Personal life of Clint Eastwood

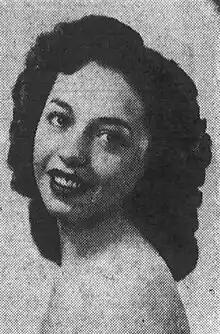
Roxanne Tunis in 1949

Clint Eastwood has had numerous casual and serious relationships of varying length and intensity over his life, many of which overlapped. He has eight known children by six women, only half of whom were contemporaneously acknowledged. Eastwood refuses to confirm his exact number of offspring, and there have been wide discrepancies in the media regarding the number. His biographer, Patrick McGilligan, has stated on camera that Eastwood's total number of children is indeterminate and that "one was when he was still in high school."